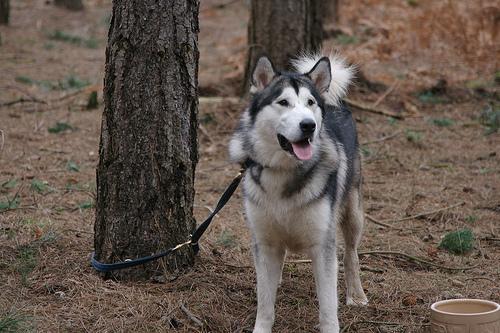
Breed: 1324-n000004-malamute